Edwin of Northumbria

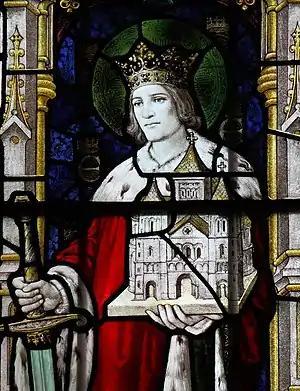
Stained glass image of St. Edwin of Northumbria at St Mary, Sledmere, Yorkshire.

Edwin (c. 586 – 12 October 632/633), also known as Eadwine or Æduinus, was the King of Deira and Bernicia – which later became known as Northumbria – from around 616 until his death. He was the second monarch to rule both of these northern English kingdoms and the first to convert to Christianity. After he died in battle, he was venerated as a saint.